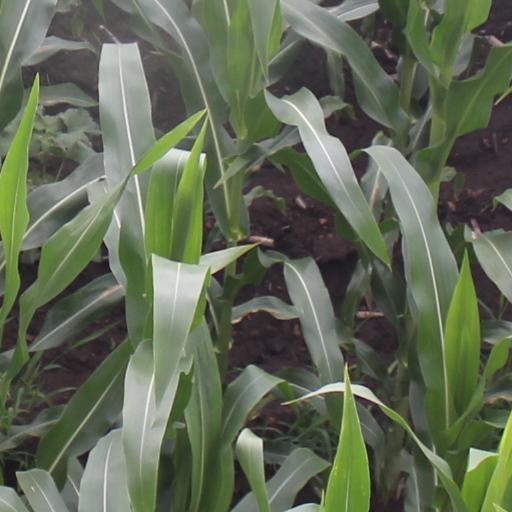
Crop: maize; corn